Paul Cottancin

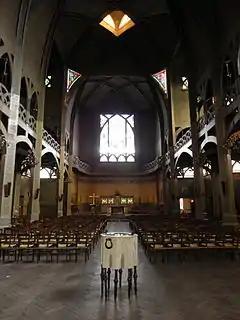
Interior of Saint-Jean-de-Montmartre

Paul Cottancin (12 January 1865 - 1928) was a French engineer and a pioneer in the use of reinforced brickwork and concrete.